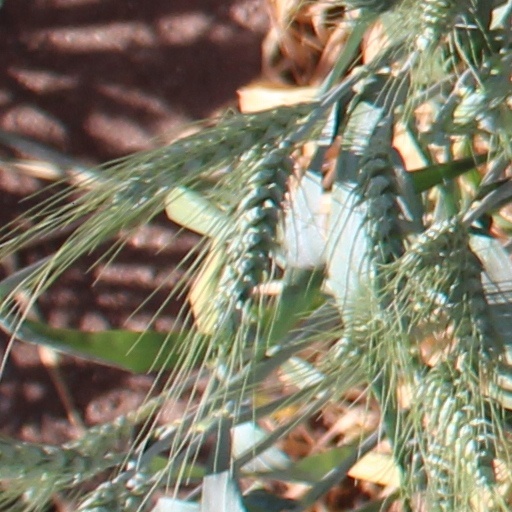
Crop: wheat